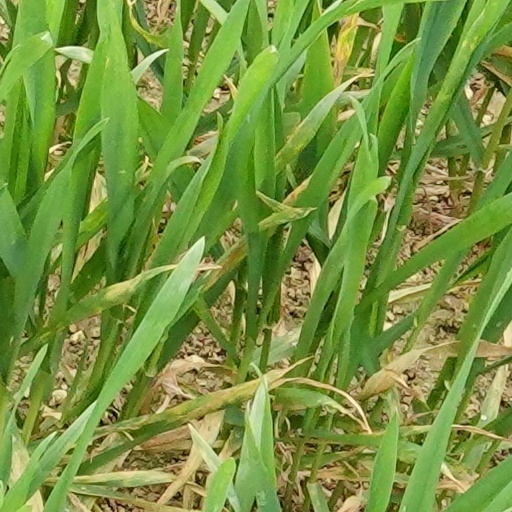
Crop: wheat